Snoopy's Street Fair

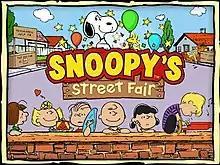

Snoopy's Street Fair is a freemium city-building video game developed by Beeline Interactive and published by Capcom for iOS and Android devices, first released in November 2011. Based on the "Peanuts" comics and TV-series by Charles M. Schulz, the game sees the player as Charlie Brown, who starts a street fair to earn money for uniforms for a baseball game in New York City.